Alfred Bachelet

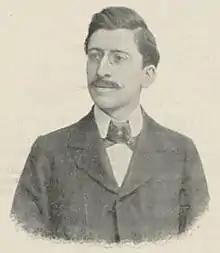
Alfred Bachelet in 1895

Born in Paris, Bachelet studied at the Conservatoire de Paris with Ernest Guiraud and obtained the second Grand Prix de Rome in 1890 with his cantata "Cléopâtre" after a text by Fernand Beissier. He was conductor of the choir in 1907, then conductor of the Paris Opera. He served as director of the Nancy Conservatory from 1919 until his death in 1944. He was elected to the Académie des Beaux-Arts in 1929.